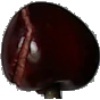
Label: Cherry 1